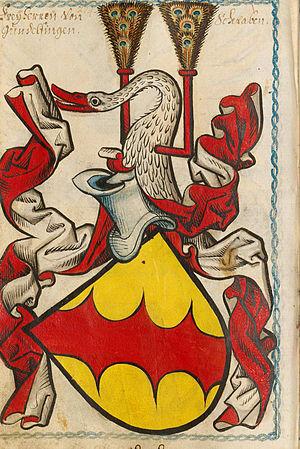
Le Cercle de Souabe est un cercle impérial du Saint-Empire romain germanique.